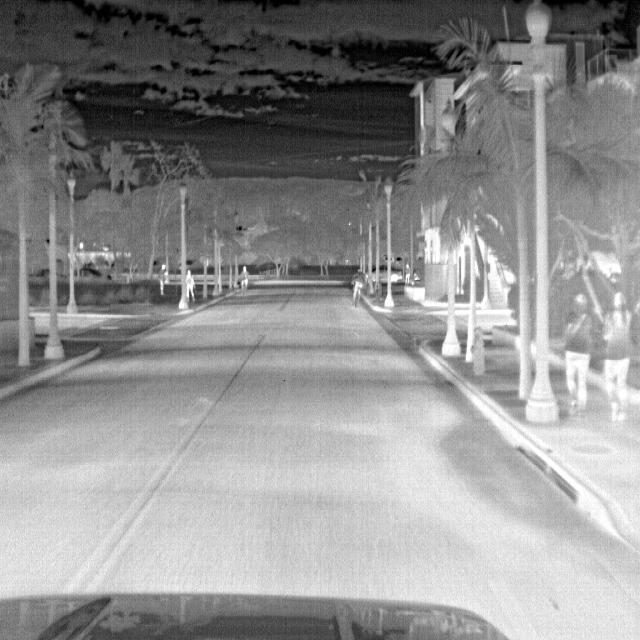
Detected objects:
label: person
label: person
label: person
label: person
label: person
label: person